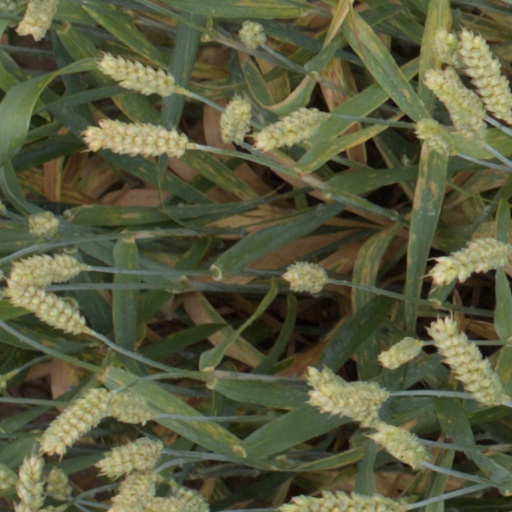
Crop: wheat